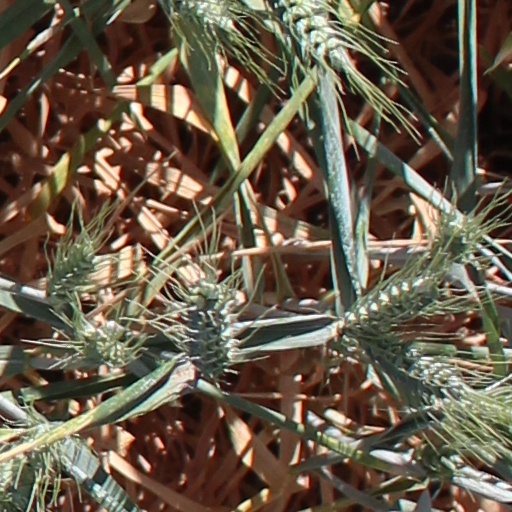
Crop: wheat